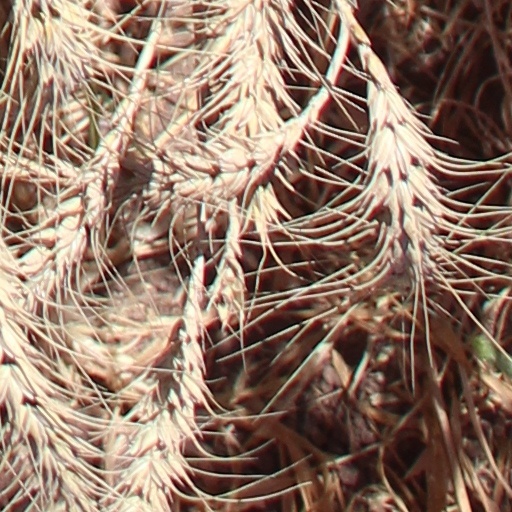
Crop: wheat